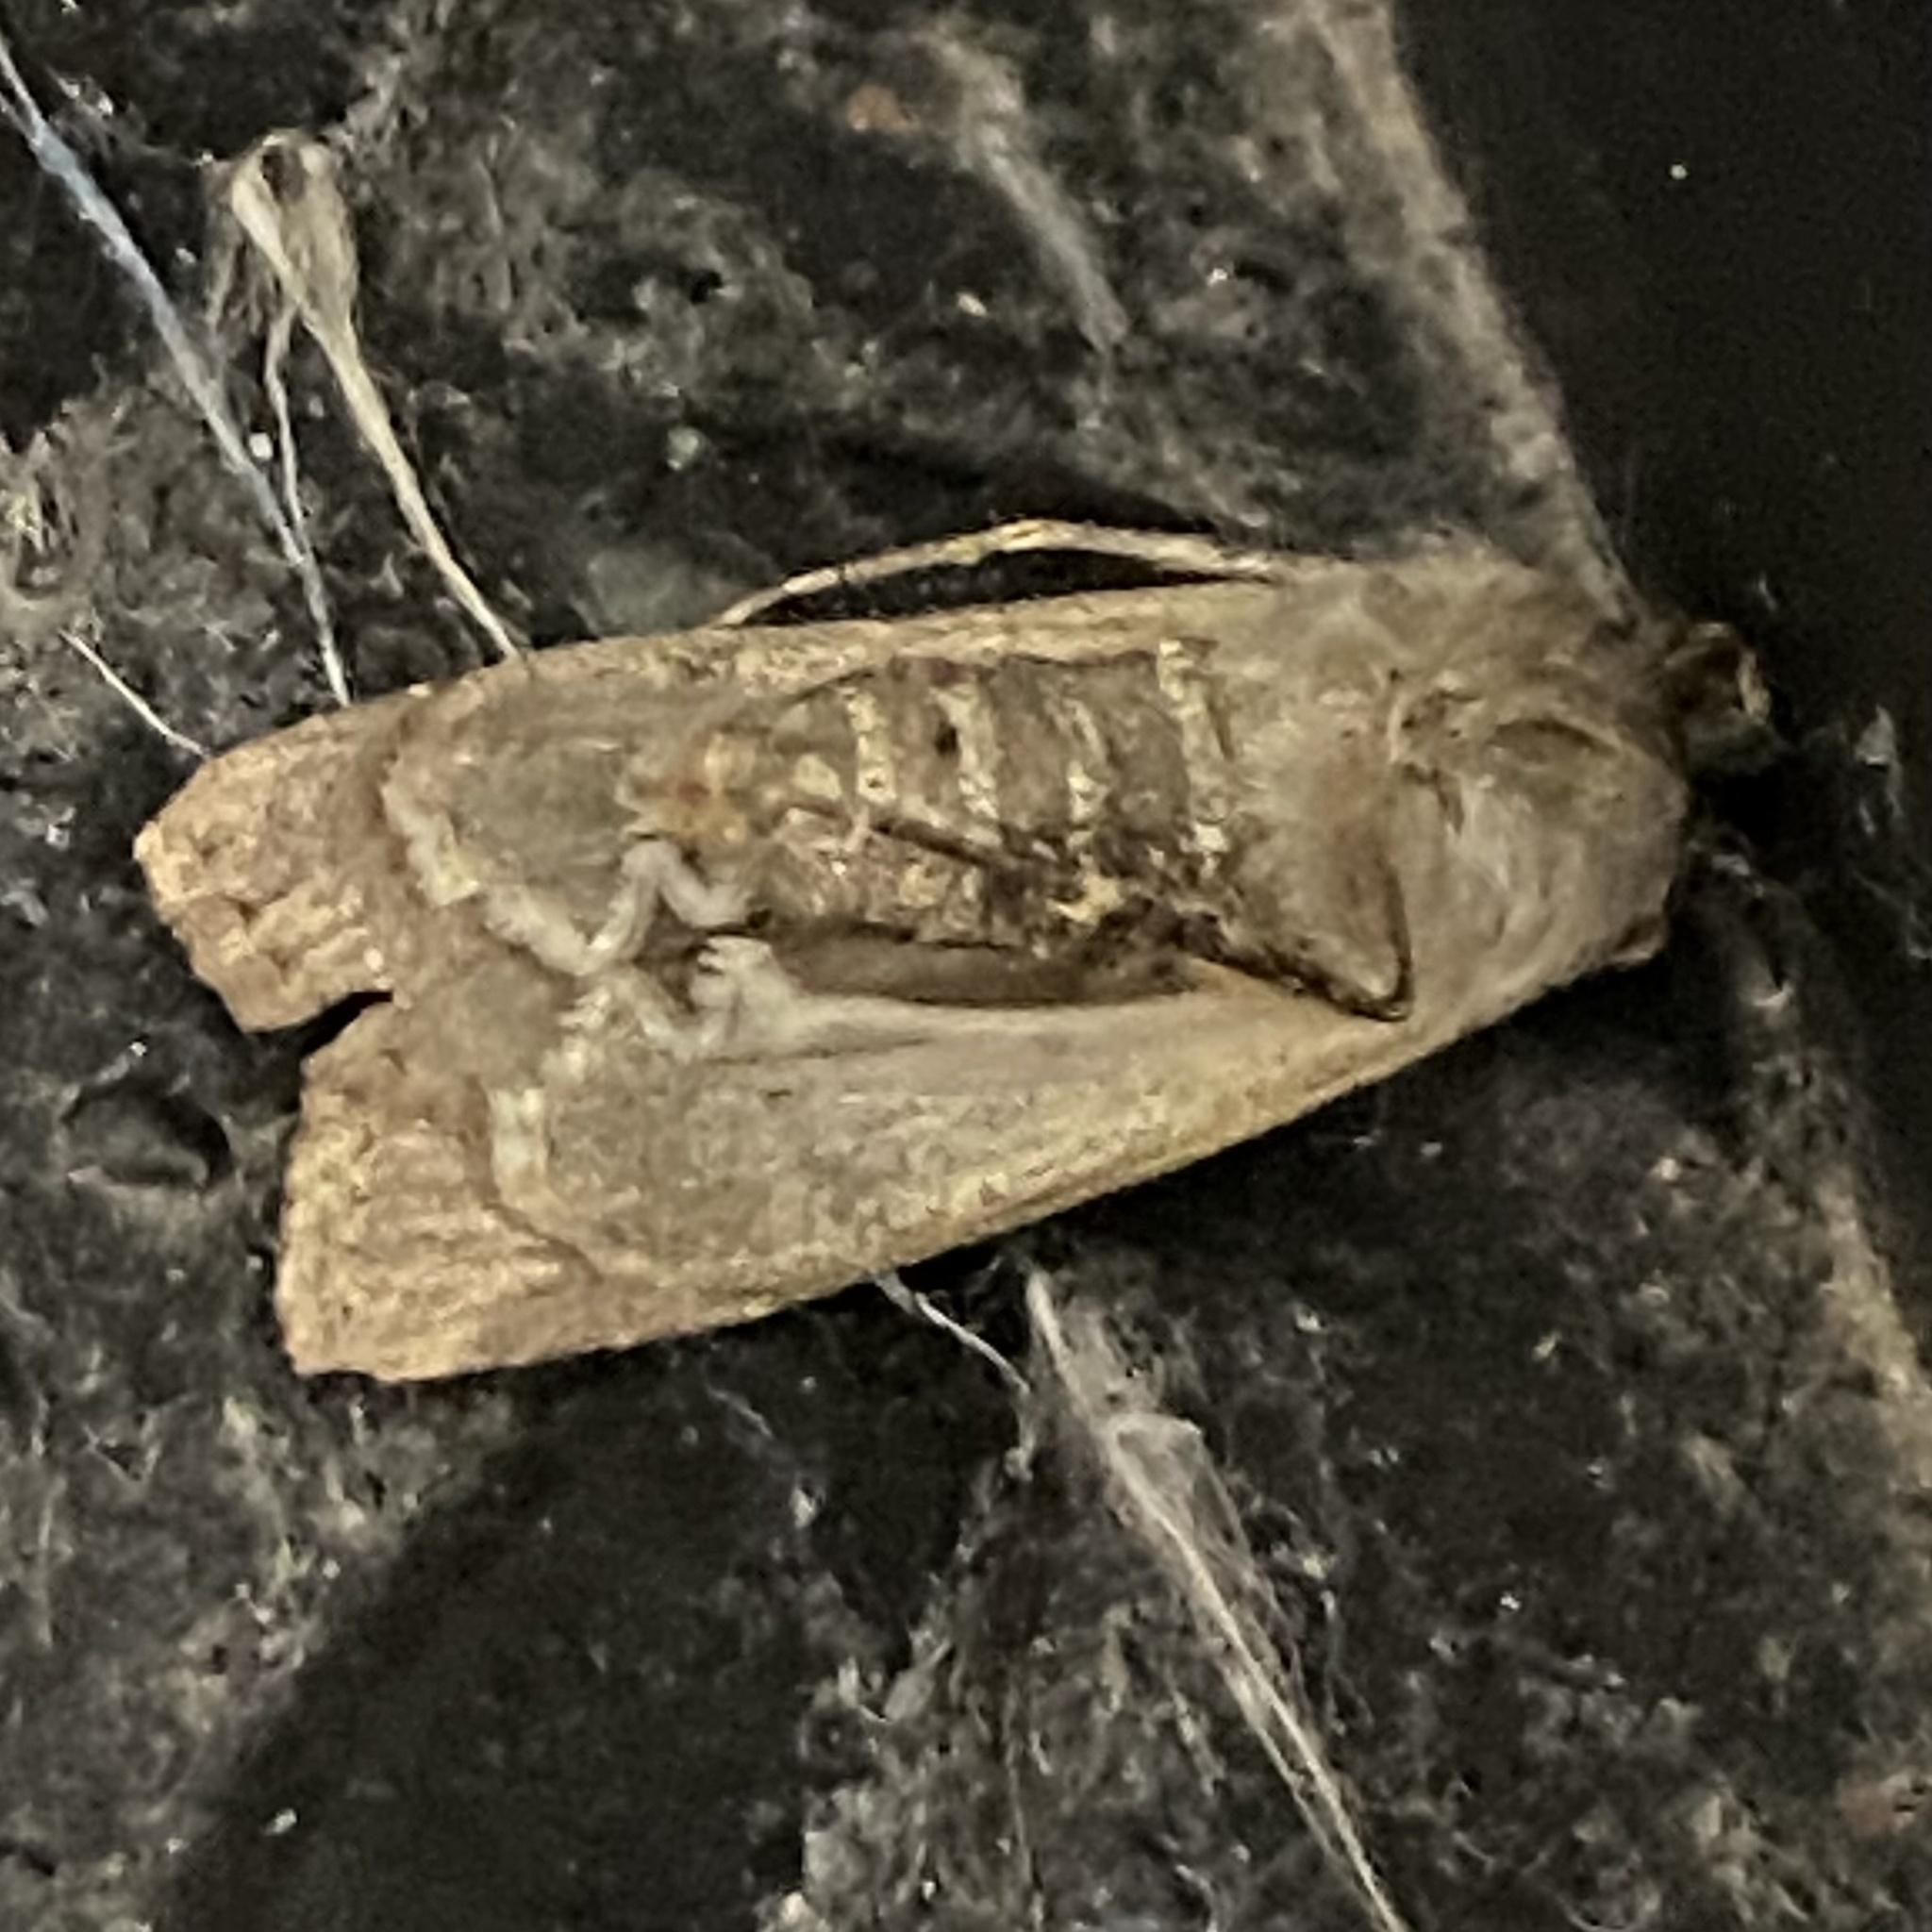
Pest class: cutworms